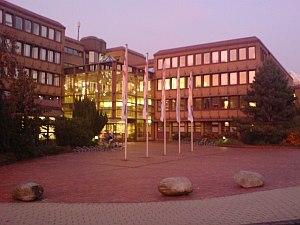
Mediengruppe RTL Deutschland est un groupe de médias allemand, filiale à 100 % de la CLT-UFA, qui possède plusieurs chaînes de télévision en Allemagne.